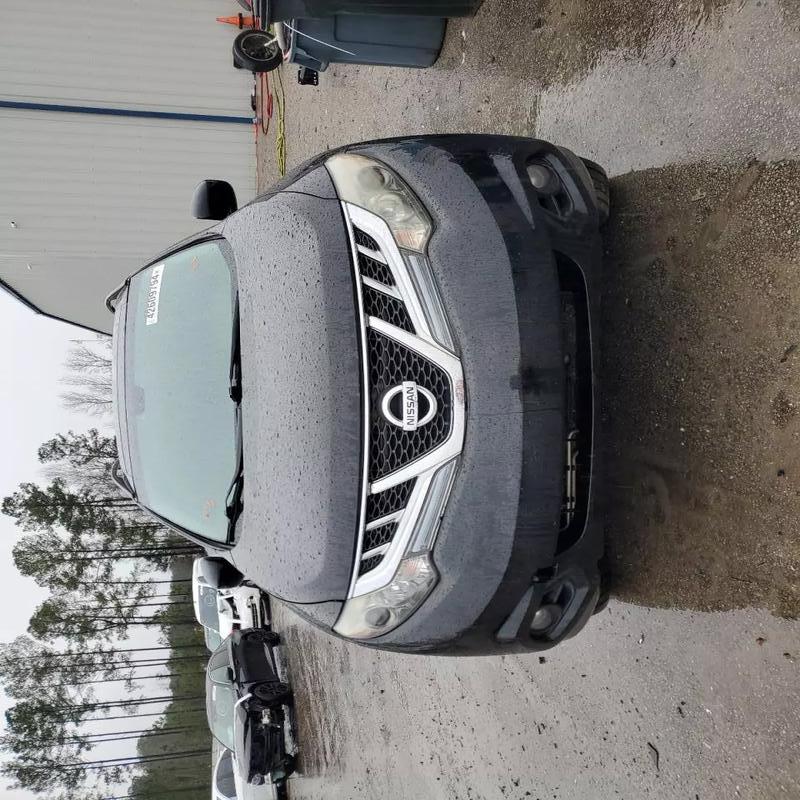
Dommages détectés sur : pare-choc avant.
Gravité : mineur